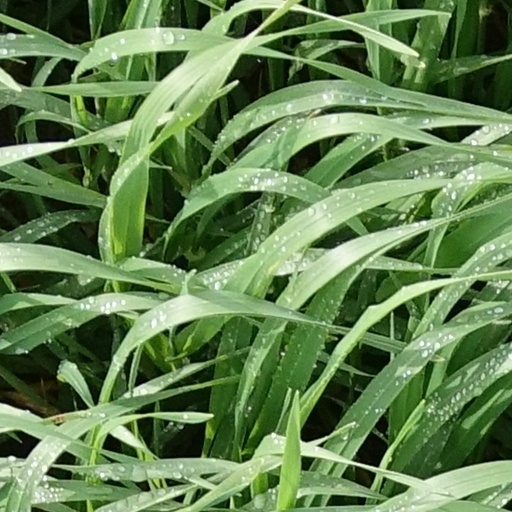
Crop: wheat